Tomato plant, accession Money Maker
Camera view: vertical (180 deg); turntable rotation: 30 degrees
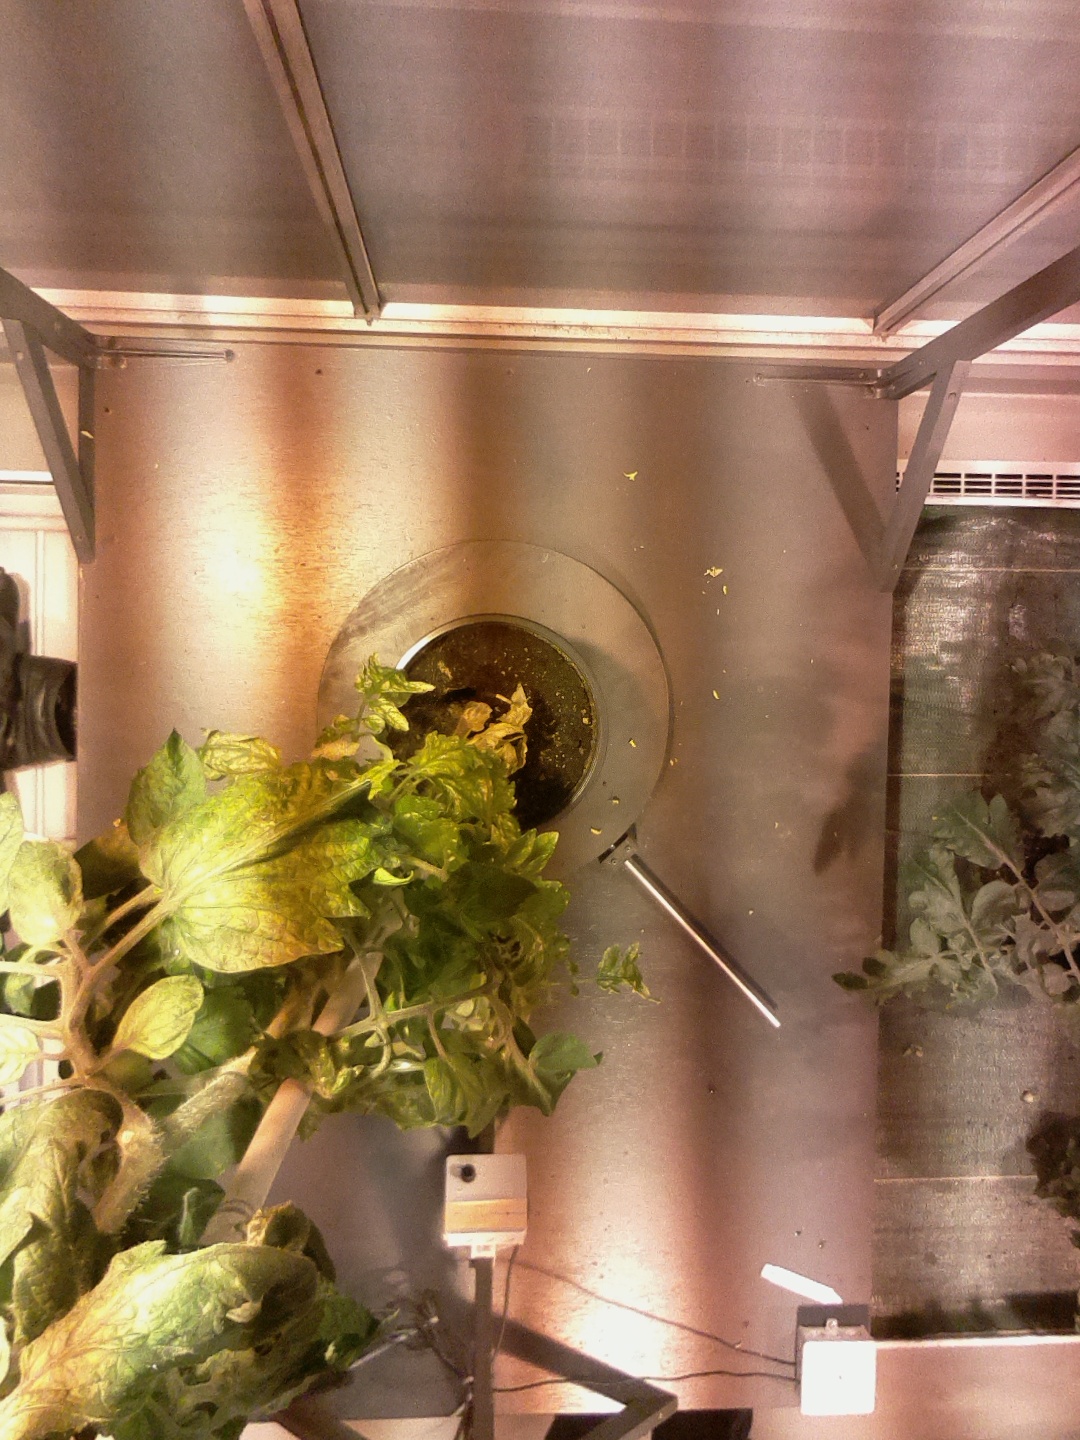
BBCH growth stage 73: 30%-40% of final fruit size